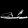
Label: Sandal